Santiago Méndez

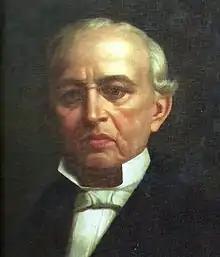

Santiago Méndez Ibarra (1798 – 1872) was governor of Yucatán, Mexico 3 times from 1840 to 1857: 1840–44; 1847–48; 1855–57, alternating that office with Miguel Barbachano mainly during his first and second terms. Méndez was a moderate who advocated a strict conservative financial policy for the government. He was noted for his honesty, and gained no personal fortune from his years in governmental power. Santiago Méndez was more in favor of union with Mexico than Barbachano, but twice presided over Yucatán declaring its independence, due to frustration with Mexican dictator Antonio López de Santa Anna.